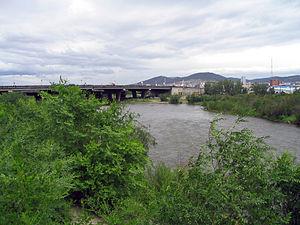
L'Ouda est une rivière de la république de Bouriatie, en Russie d'Asie. Elle est un affluent de la rive droite de la Selenga, elle-même tributaire de l'Ienisseï, qu'elle rencontre près de la ville d'Oulan-Oude. Elle est longue de 467 km.